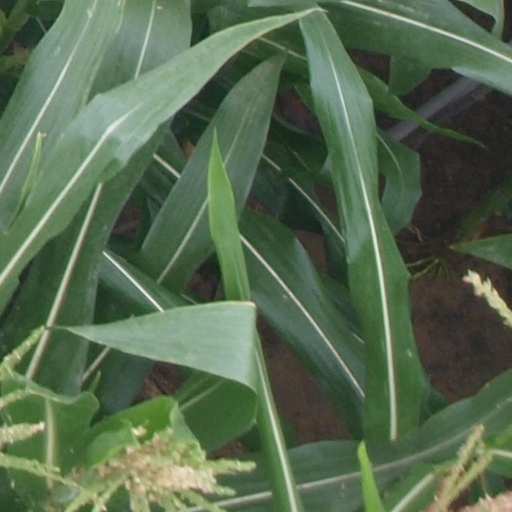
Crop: maize; corn